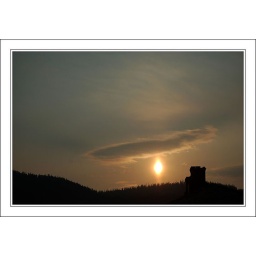
~ sky &amp;amp; clouds in different versions, different seasons ~